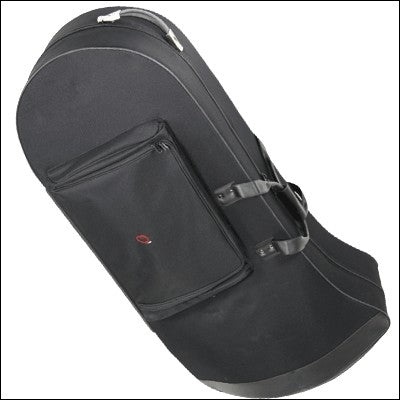
Tuba Case Bell 40 cms Ref. 8020
Polyester cases, black lining, backpack, hadles, pocket and wheels.
Brand: Ortola
Category: Arts & Entertainment > Hobbies & Creative Arts > Musical Instrument & Orchestra Accessories > Brass Instrument Accessories > Brass Instrument Cases & Gigbags